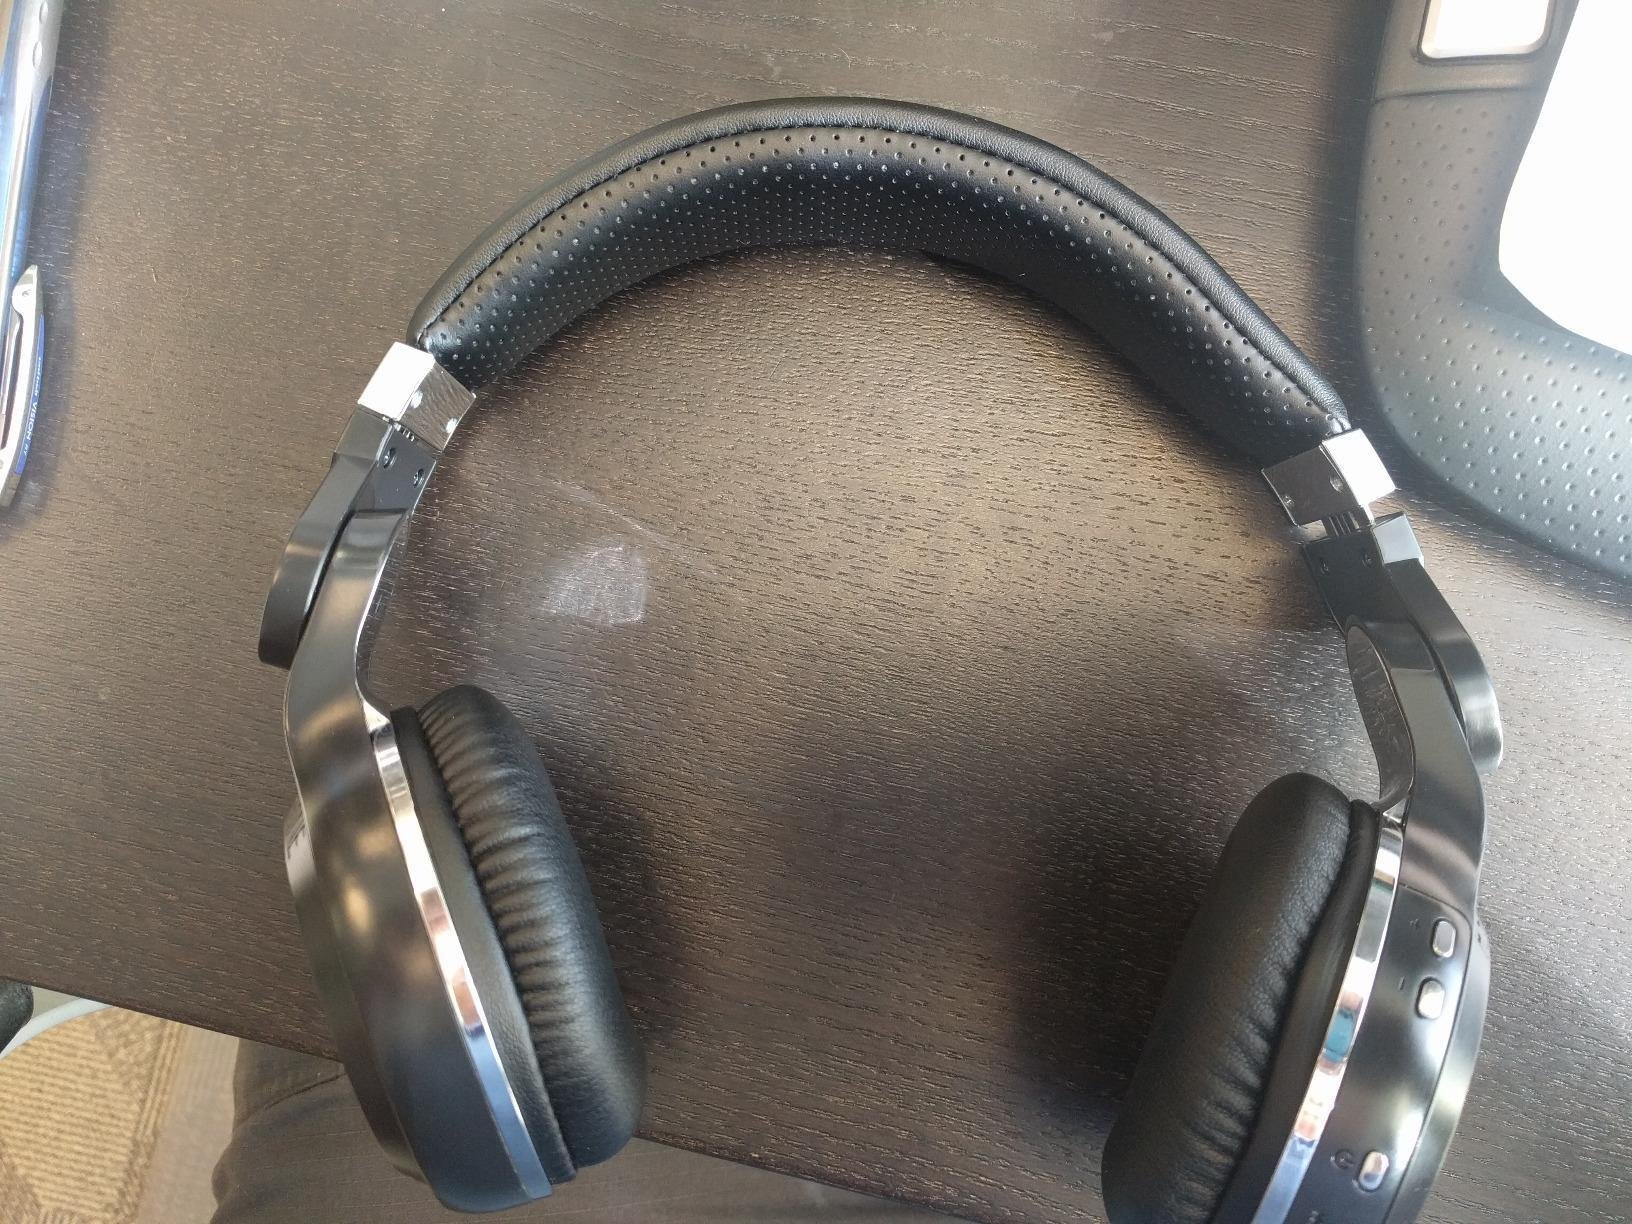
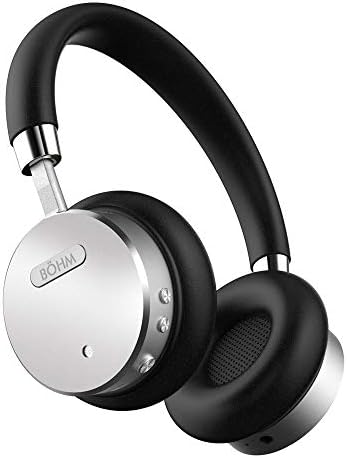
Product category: headphones
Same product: no